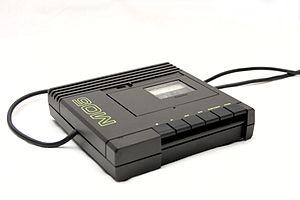
Lecteur/enregistreur de cassettes pour MO5.
La gamme MOTO désigne les ordinateurs commercialisés ou construits par Thomson durant les années 1980. Leur popularité en France est notamment due au plan « Informatique pour tous ».
Ceci est une liste des périphériques officiels, c'est-à-dire figurant au catalogue, des micro-ordinateurs MO et TO Thomson.